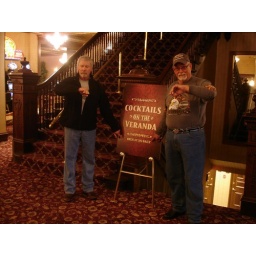
Never miss a Cocktail Hour. Second floor Veranda looked over the street and all the gun fight reenactments.